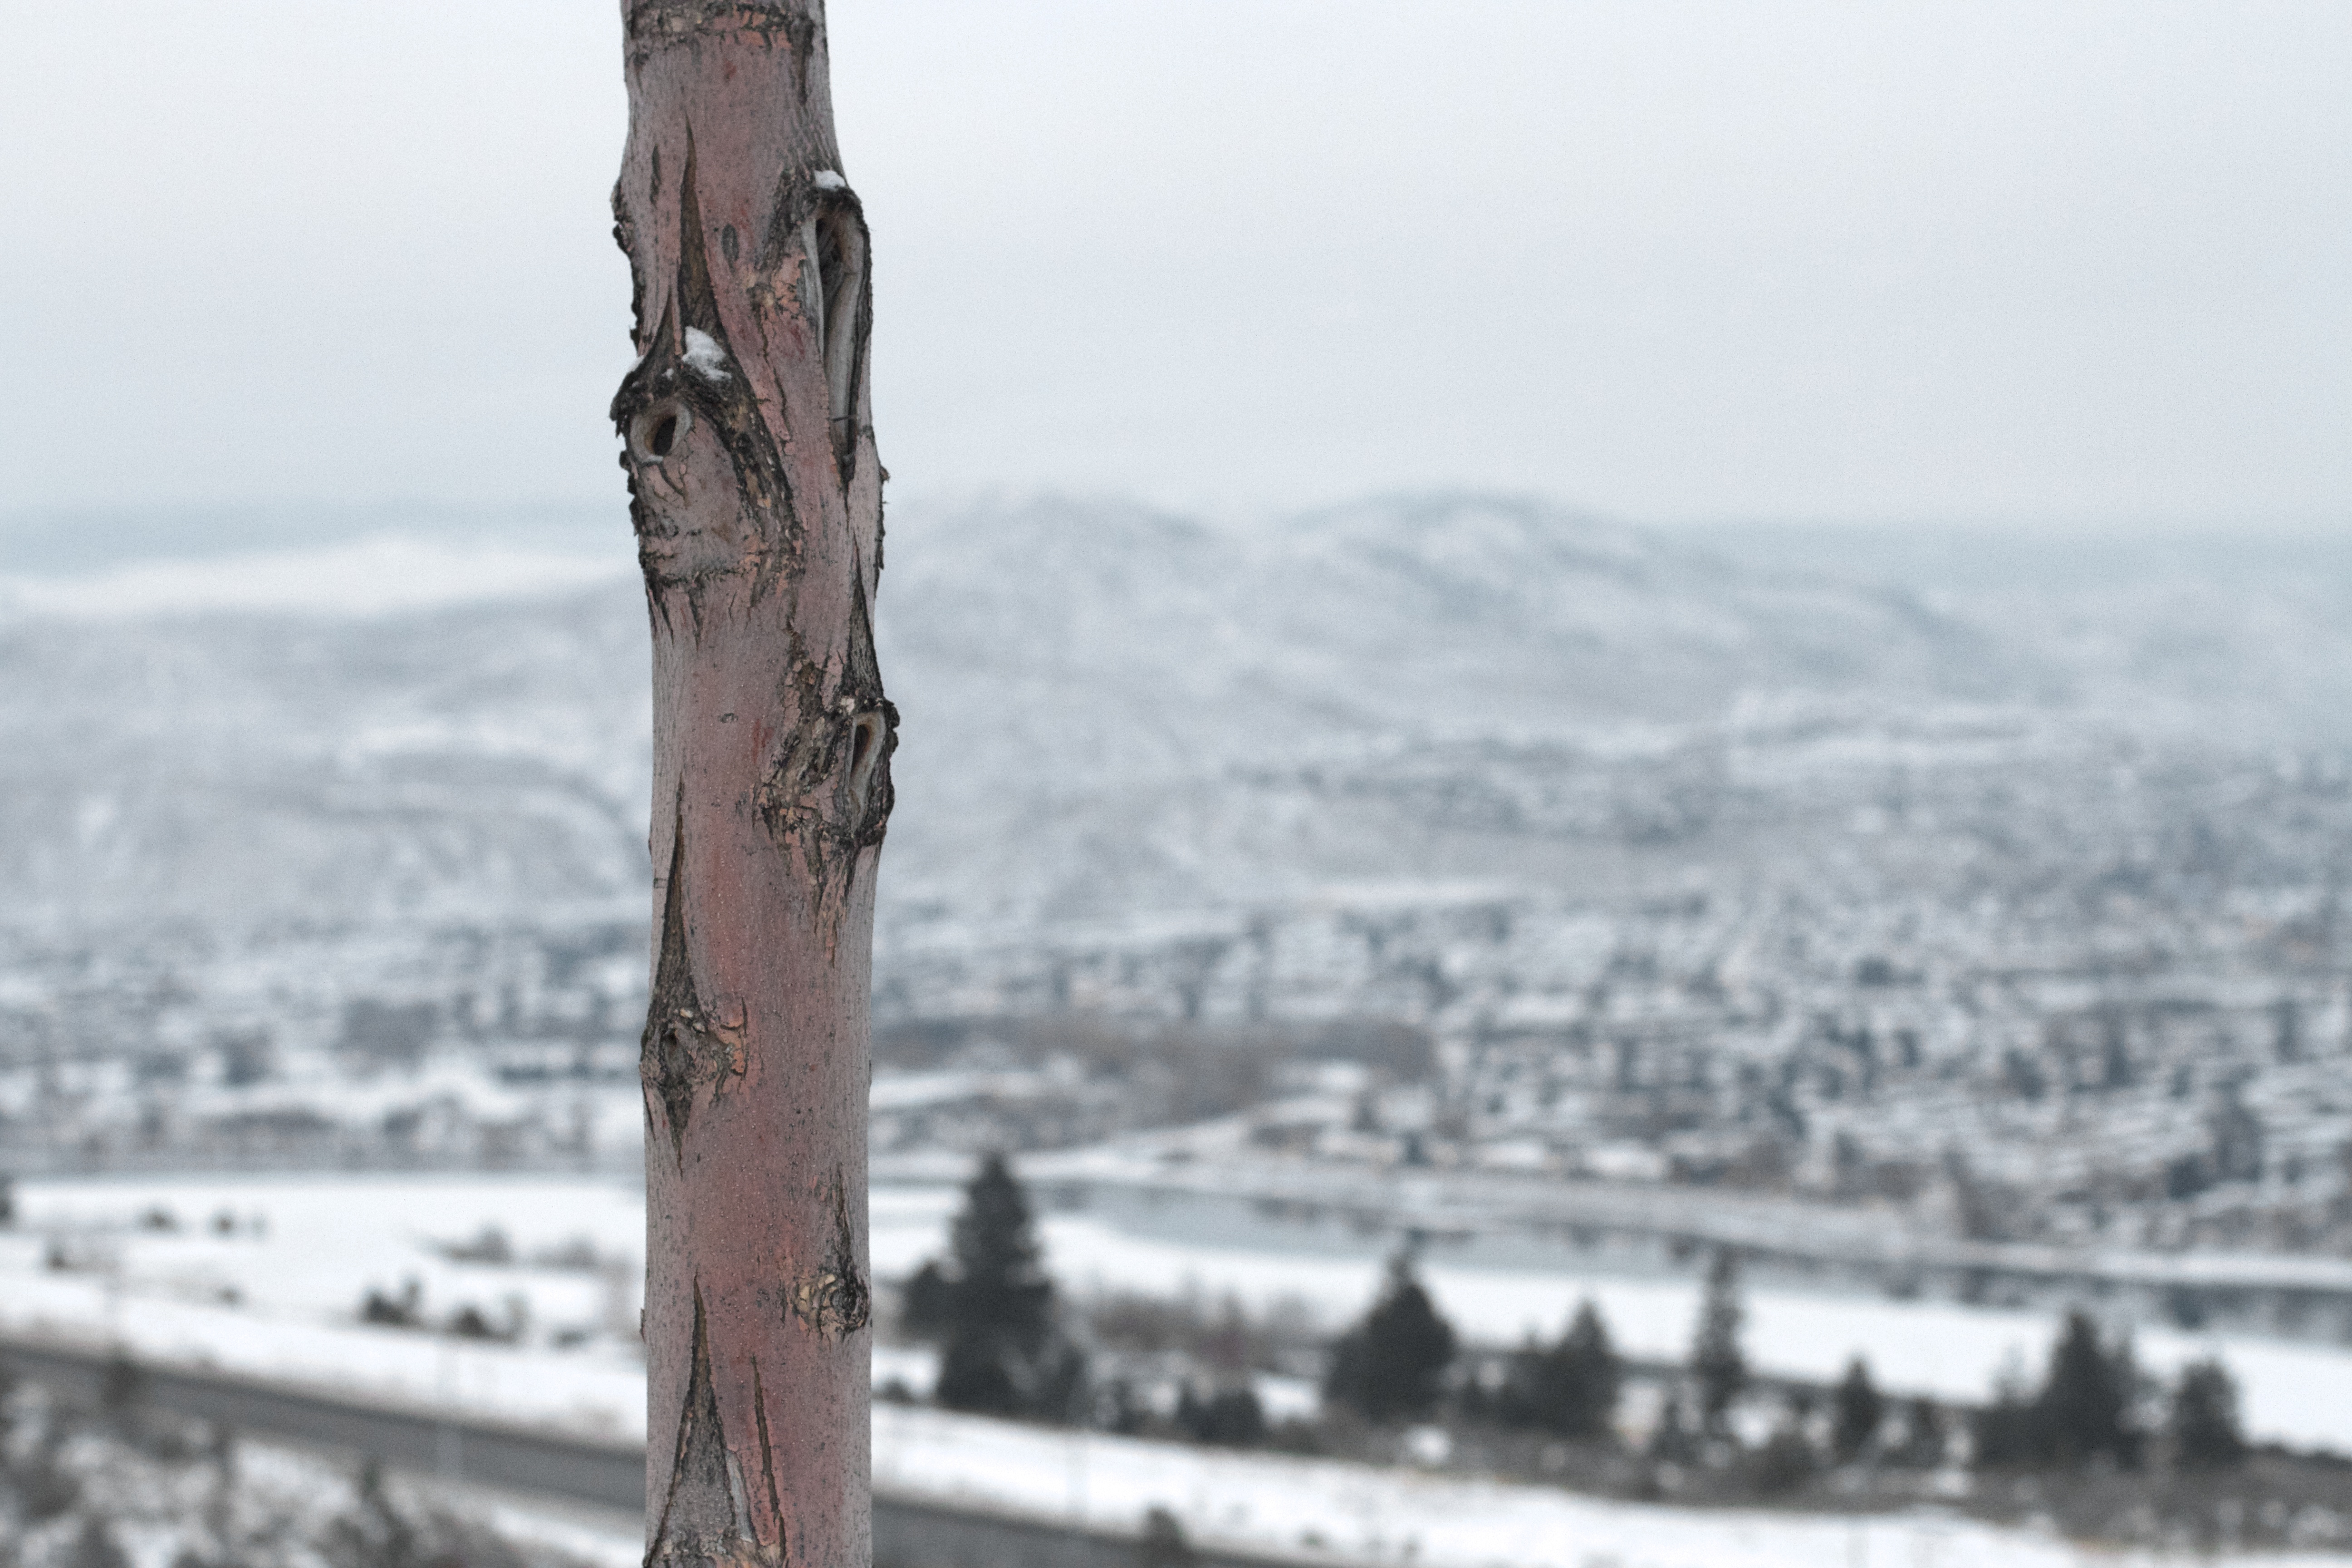
snow, winter, photography, ice, weather, season, freezing